Cadillac Series 62

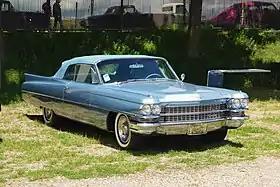
1963 Cadillac Series Sixty-Two Convertible

The Cadillac Series 40-62 is a series of cars which was produced by Cadillac from 1940 through 1964. Originally designed to complement the entry level Series 61, it became the Cadillac Series 6200 in 1959, and remained that until it was renamed to Cadillac Calais for the 1965 model year. The Series 62 was also marketed as the Sixty-Two and the Series Sixty-Two. The Series 62 was used to introduce the Cadillac Coupe de Ville and the Cadillac Eldorado which started out as special appearance packages that were later placed into production.